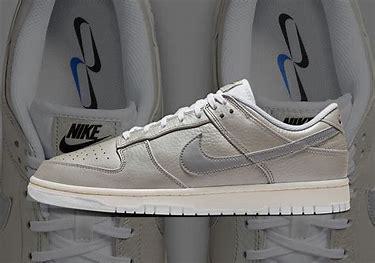
Brand: Nike
Model: kg Nike Dunk